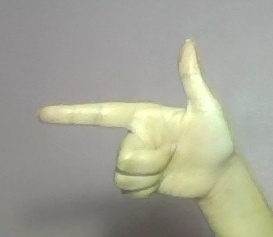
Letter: yaa